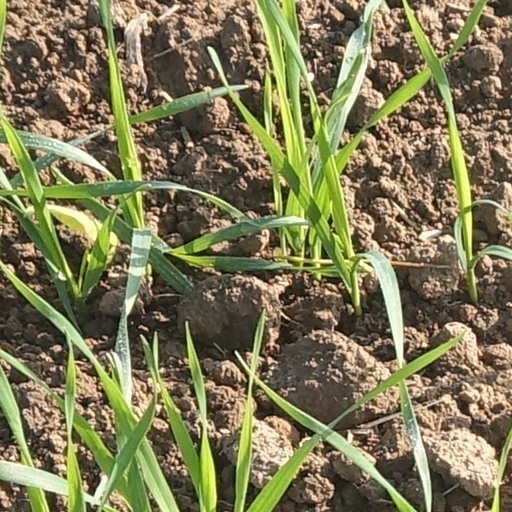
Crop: wheat